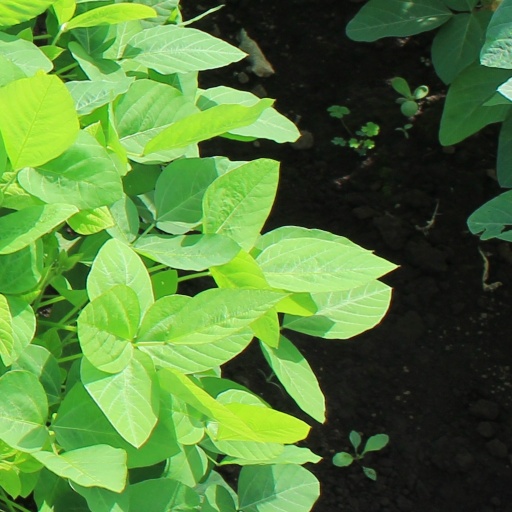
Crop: soybean